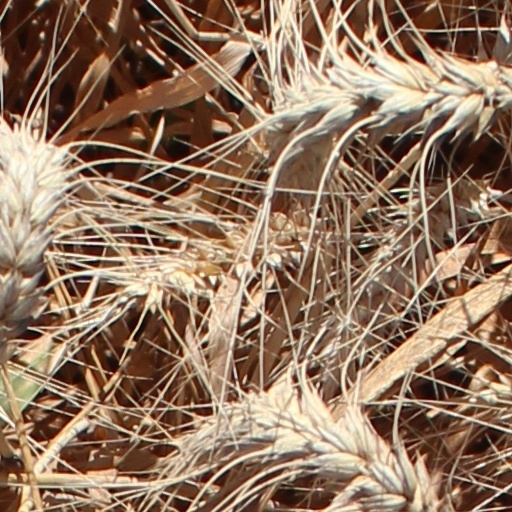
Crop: wheat